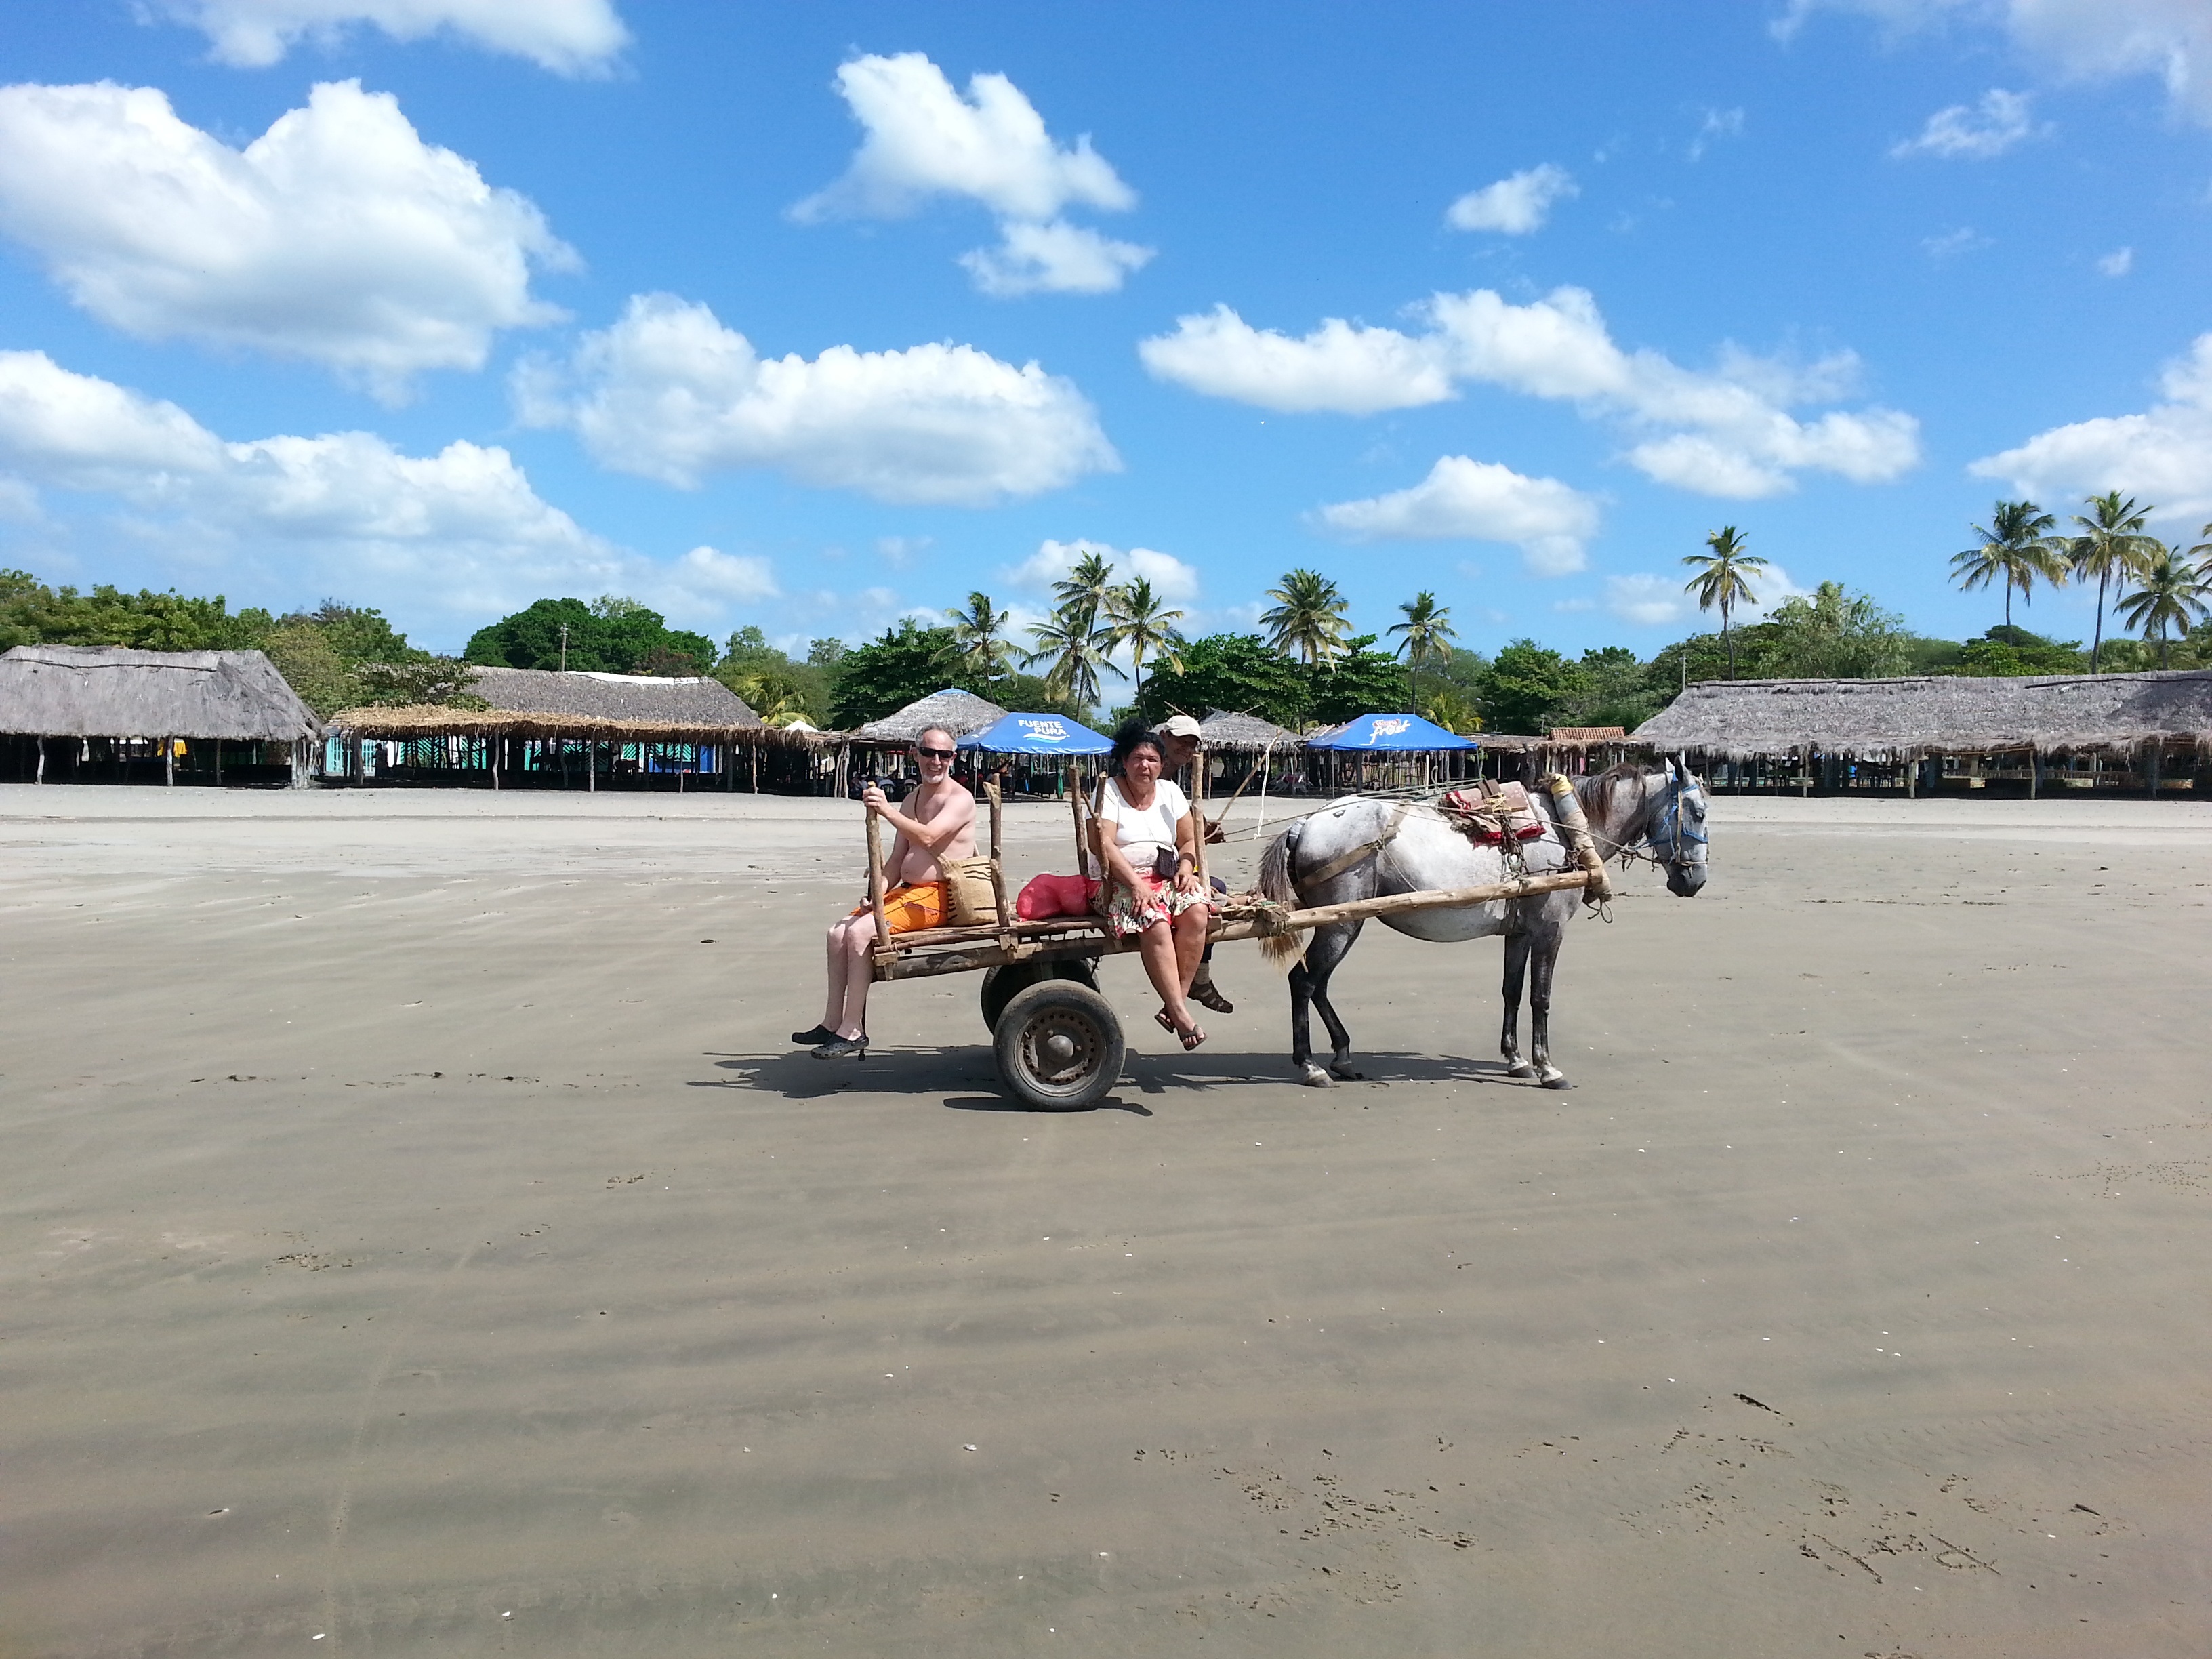
beach, landscape, sea, coast, nature, sand, horizon, sky, boardwalk, sunset, walkway, summer, vacation, vehicle, fisherman, peaceful, peace, holiday, tourism, body of water, nicaragua, pochomil